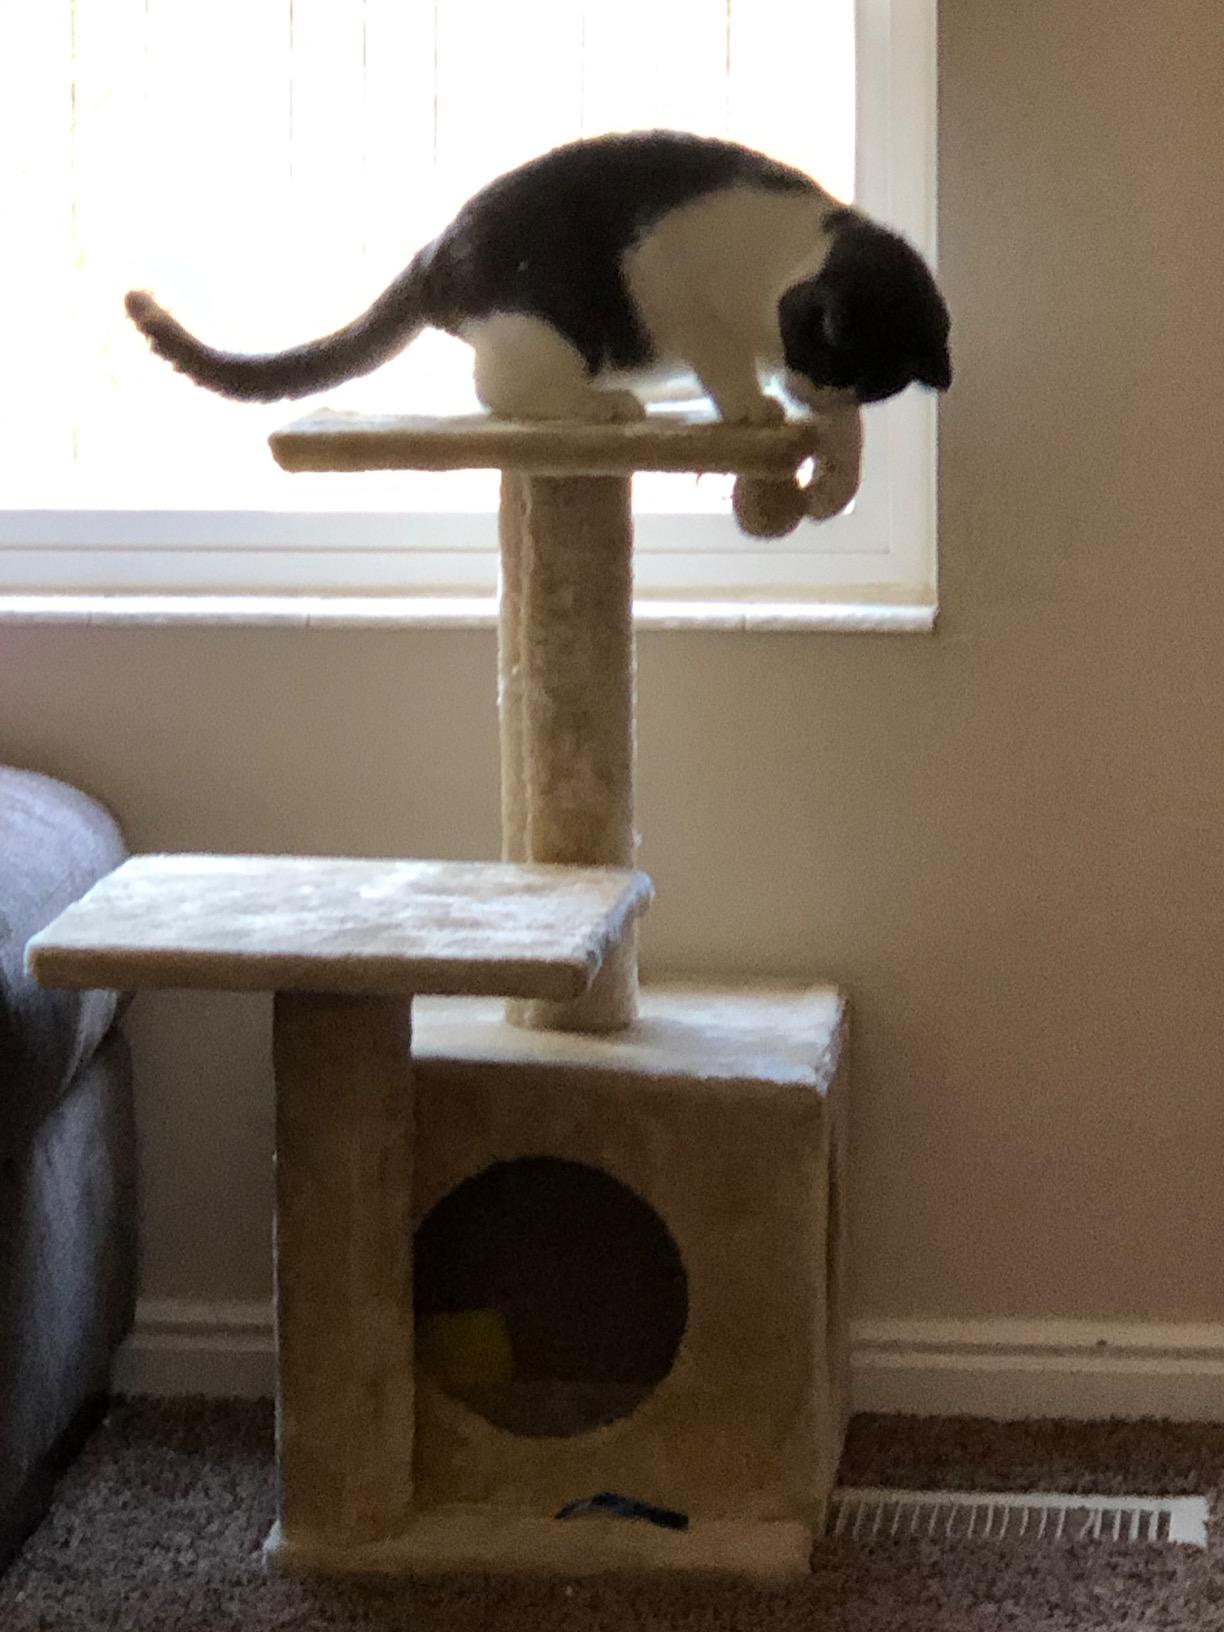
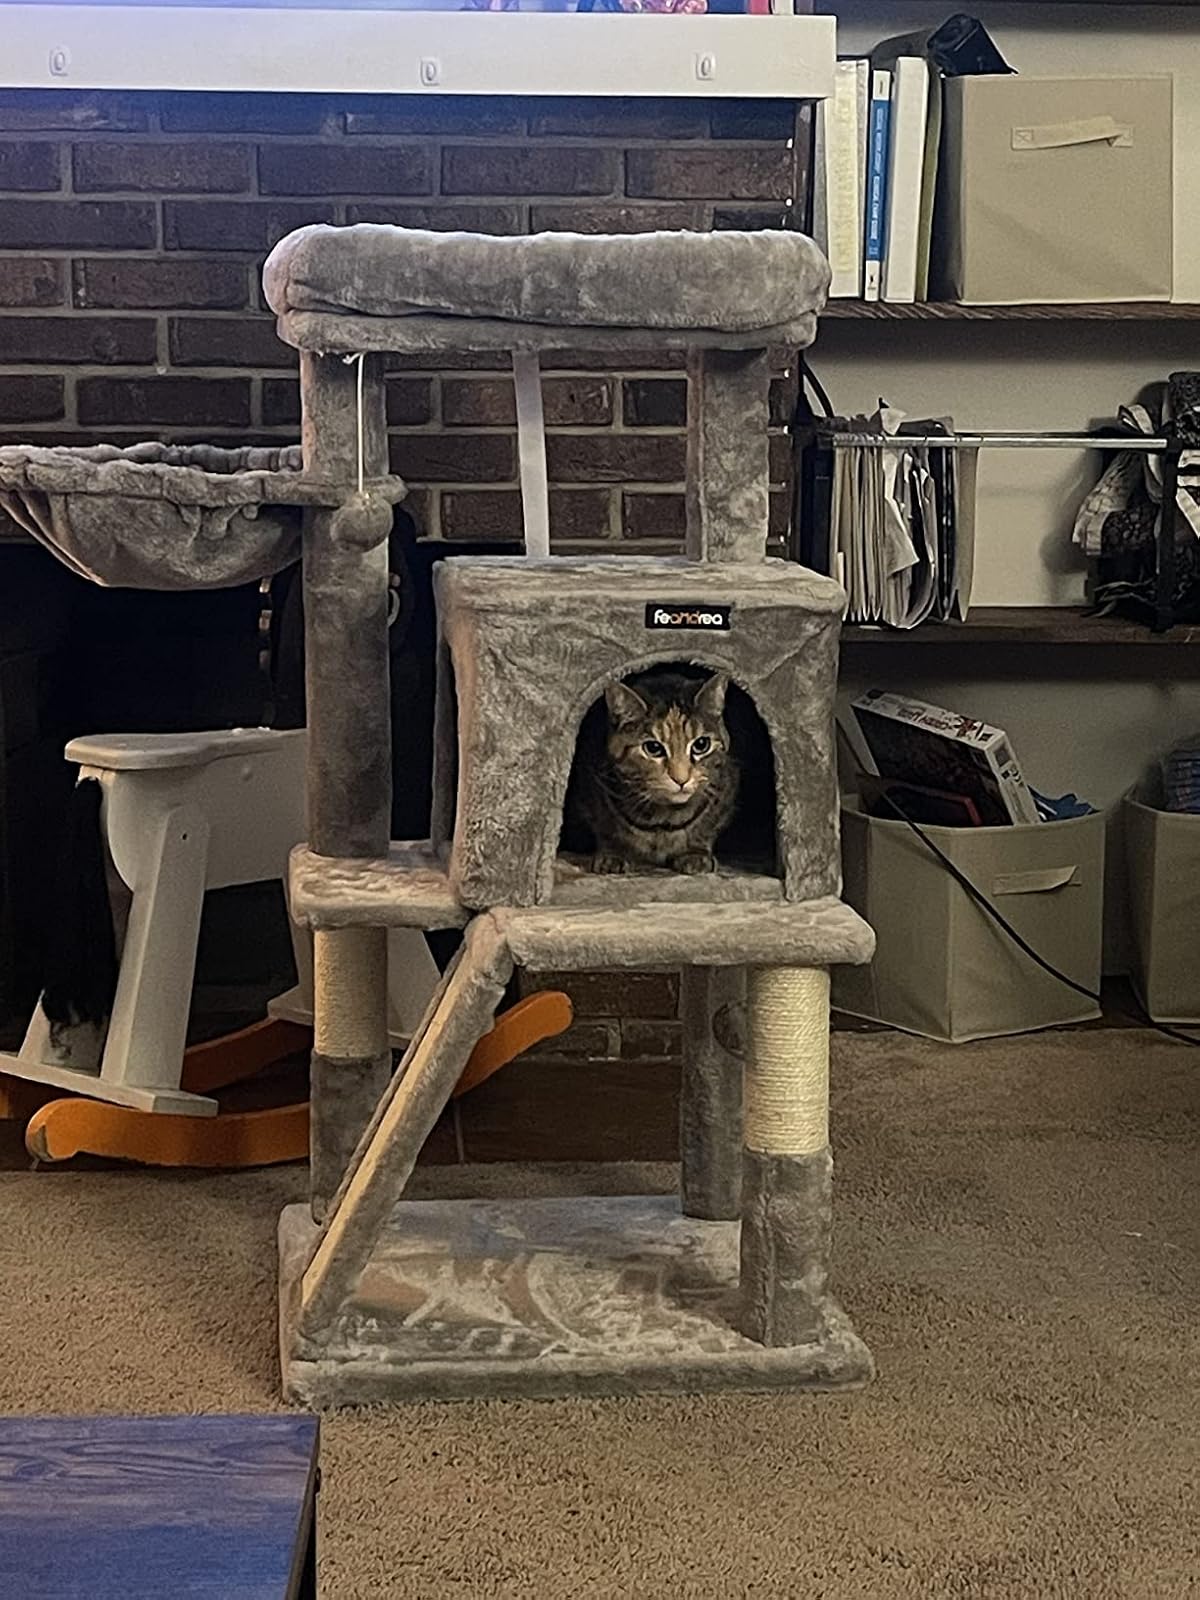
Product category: items_cat tree
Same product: no